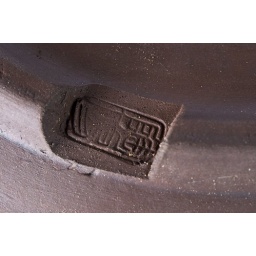
I bought this pot from Wee Trees in Philomith Oregon. I bought it to put a cork bark black pine into.